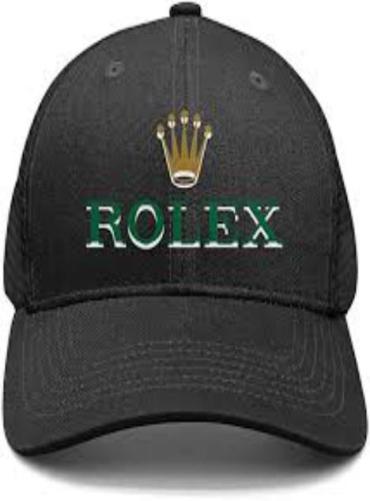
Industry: Clothes